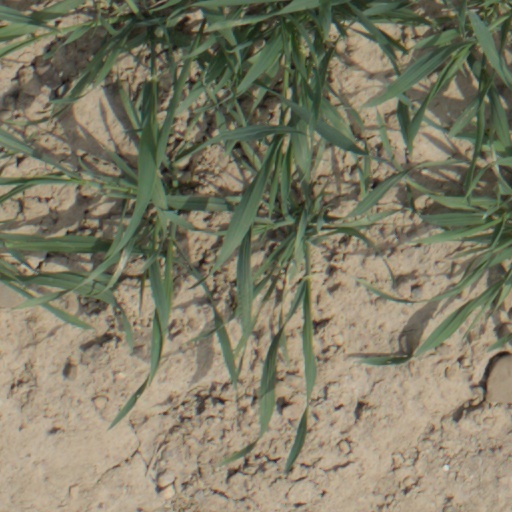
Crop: wheat